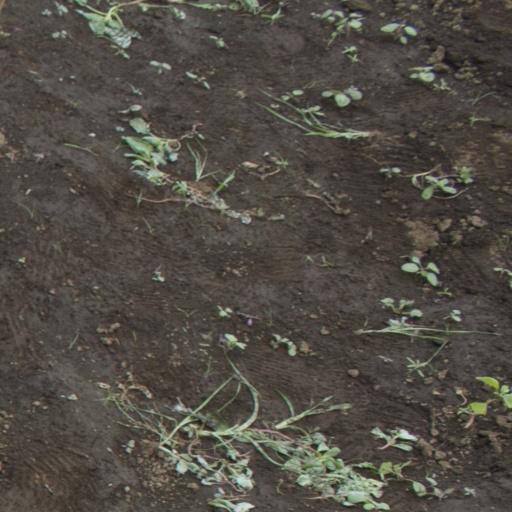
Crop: soybean